Zona Isključenja

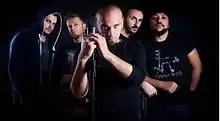
Zona Isključenja - Current Lineup

Zona Isključenja (trans. "Exclusion Zone") is a Bosnian rock band, formed by group of friends in Goražde, Bosnia and Herzegovina.